Eight Skull

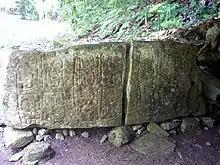
Stela 12 was possibly dedicated by Eight Skull.

Eight Skull (ruled ? - c. 790) was one of two known rulers of Ixkun, Mayan city. His successor was Rabbit God K.